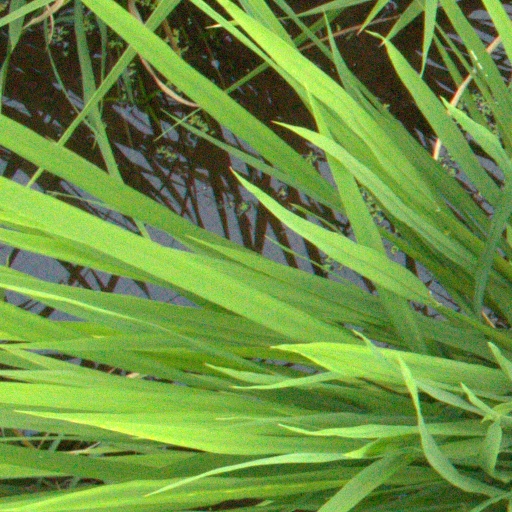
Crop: rice